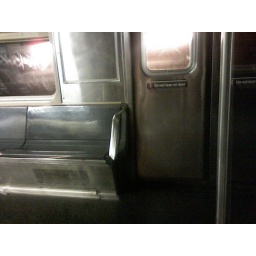
road the J train to work in complete darkness... alone in the car the whole way. creepy.